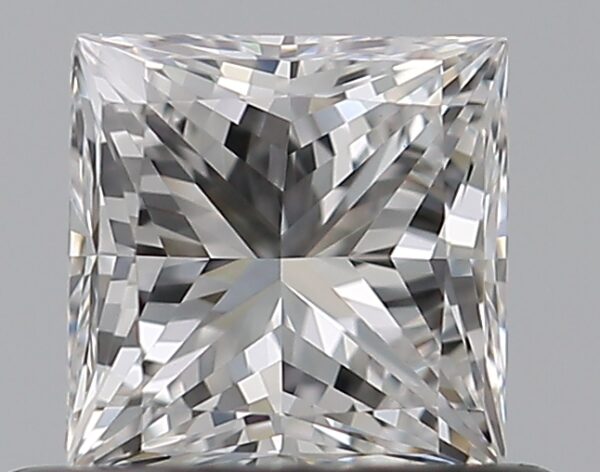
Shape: princess
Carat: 0.5
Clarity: VVS2
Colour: E
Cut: EX
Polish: EX
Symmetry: VG
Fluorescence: F
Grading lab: GIA
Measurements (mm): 4.35 x 4.31 x 3.11